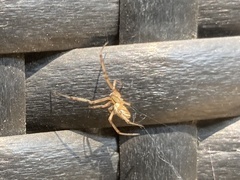
Species: Lactrodectus_hesperus